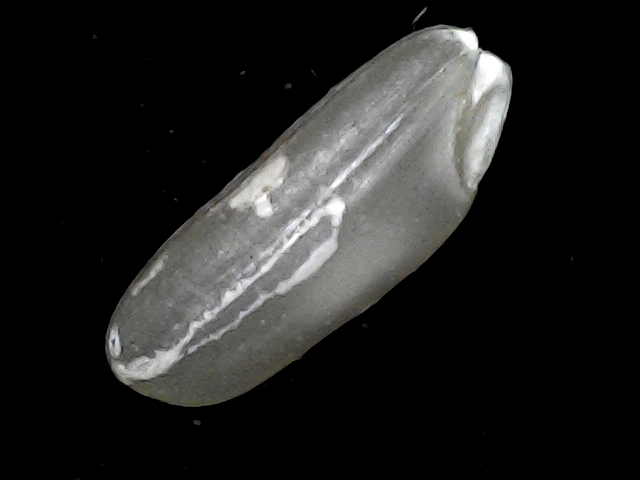
Rice variety: BD91